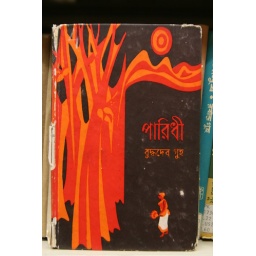
Bringing red flowers to a red tree under a red sun